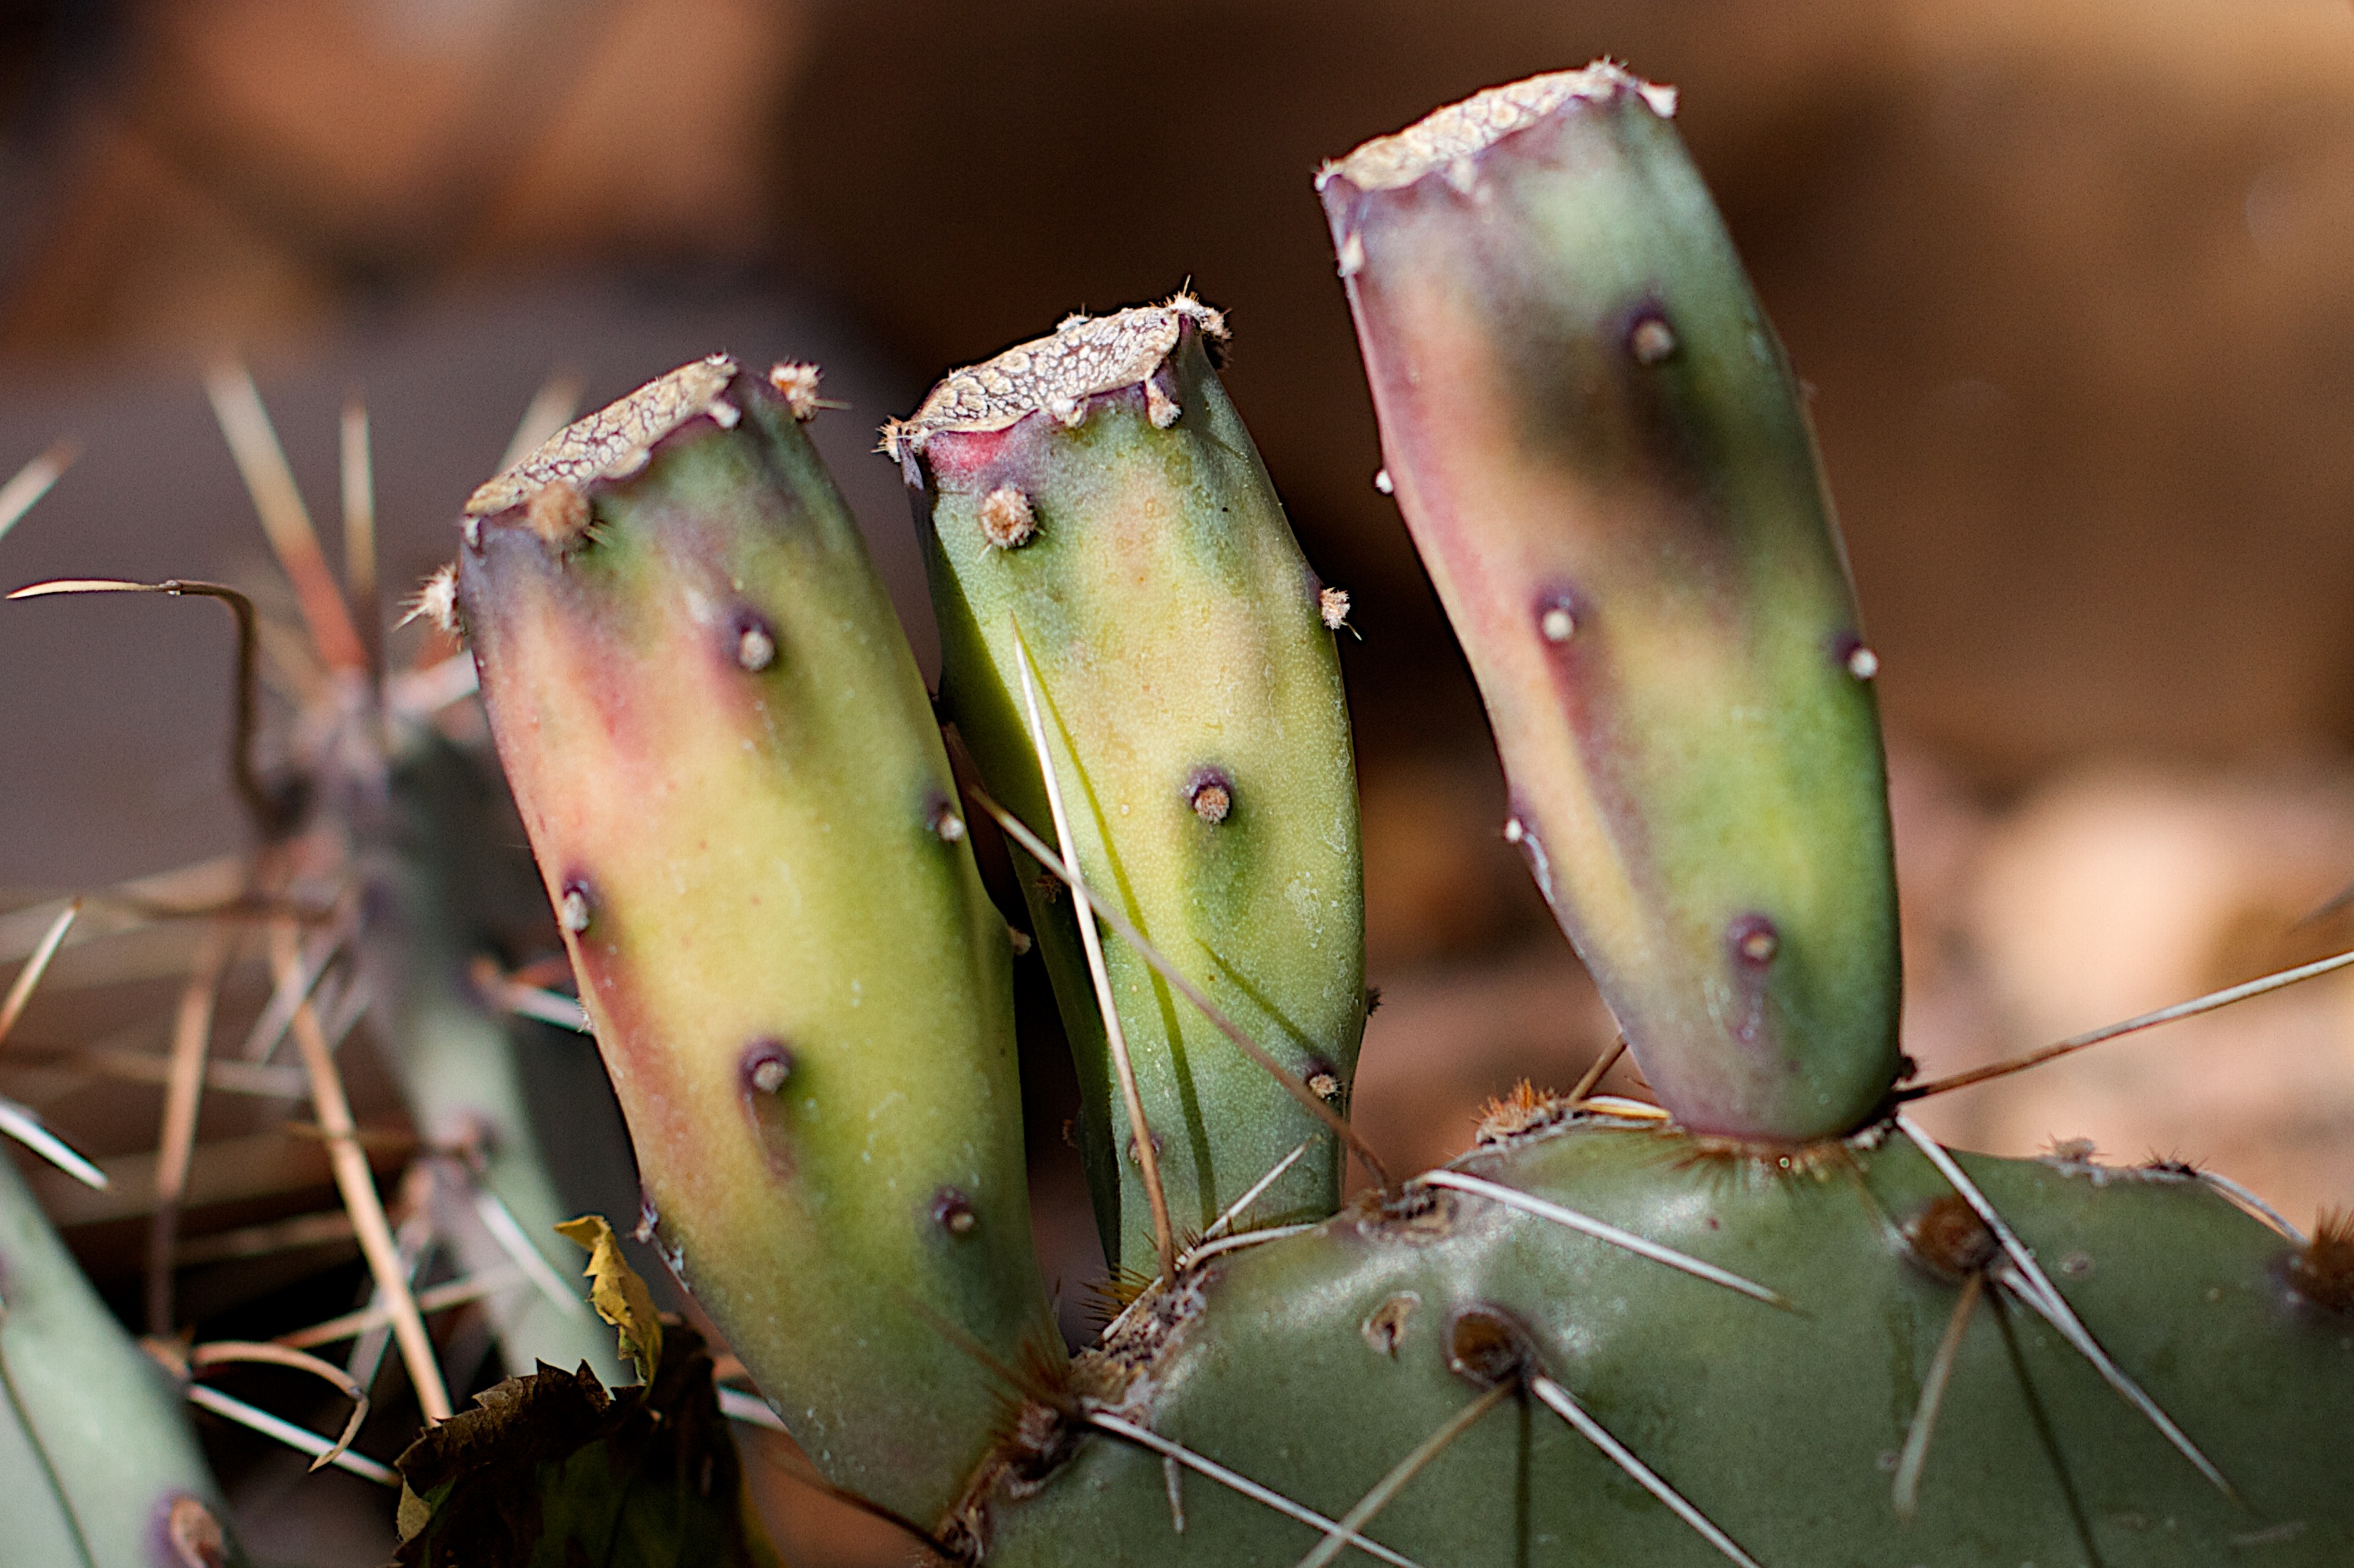
cactus, plant, flower, green, botany, flora, fauna, close up, caryophyllales, macro photography, flowering plant, prickly pear, plant stem, land plant, thorns spines and prickles, hedgehog cactus, nopal, san pedro cactus, barbary fig